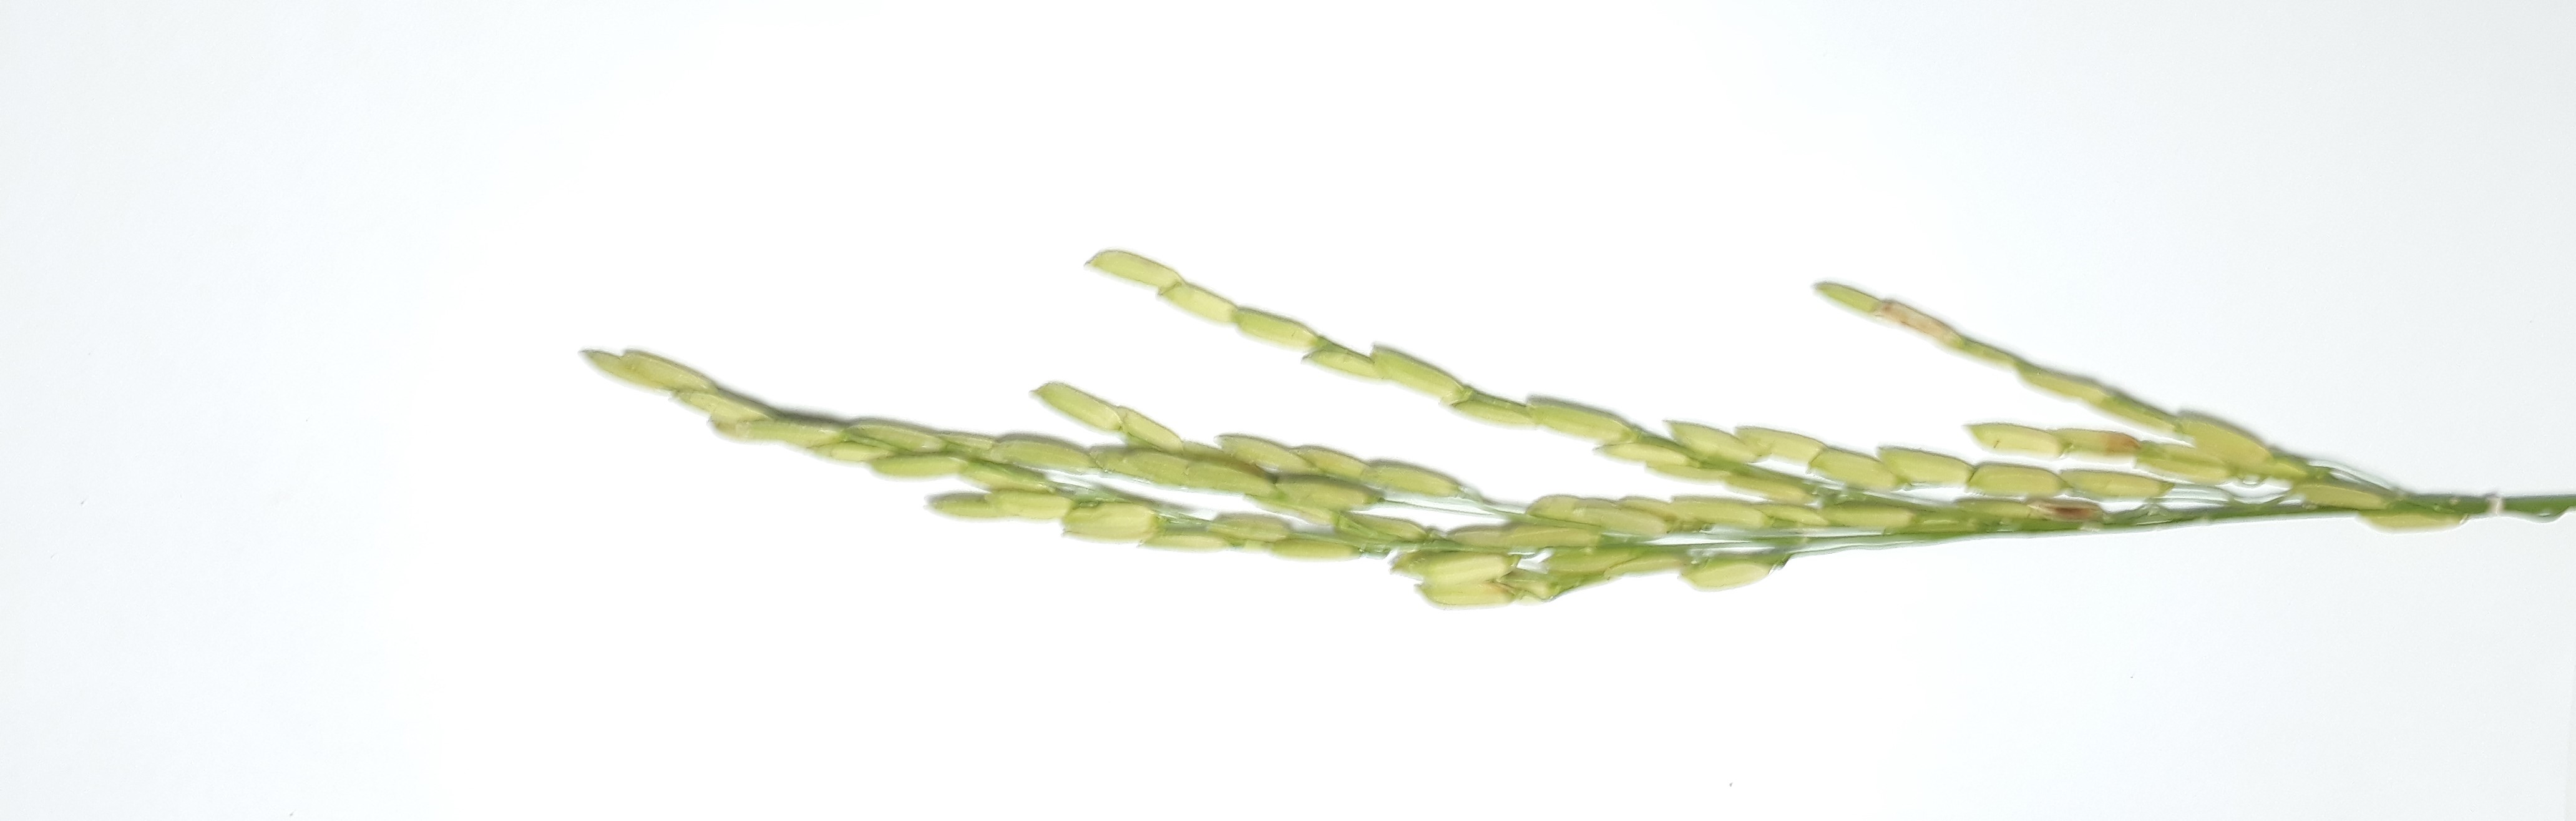
Label: Healthy